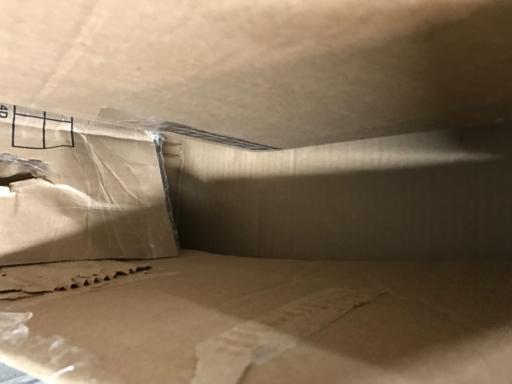
Label: cardboard